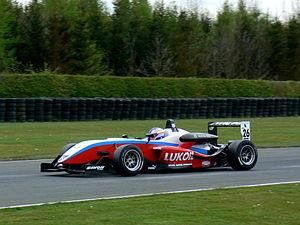
Atte Mustonen est un pilote automobile finlandais.